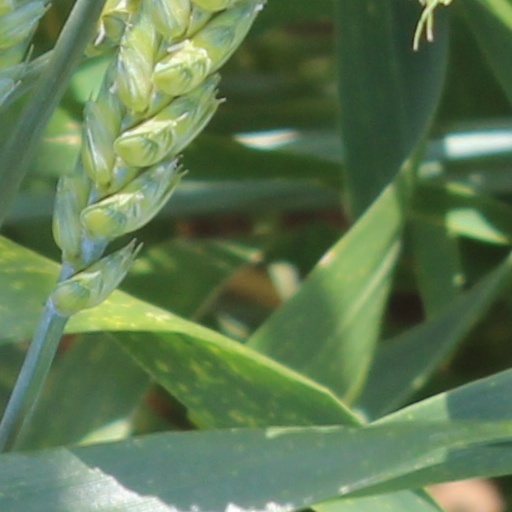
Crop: wheat